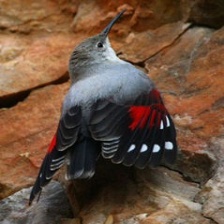
Species: WALL CREAPER
Scientific name: TICHODROMA MURARIA